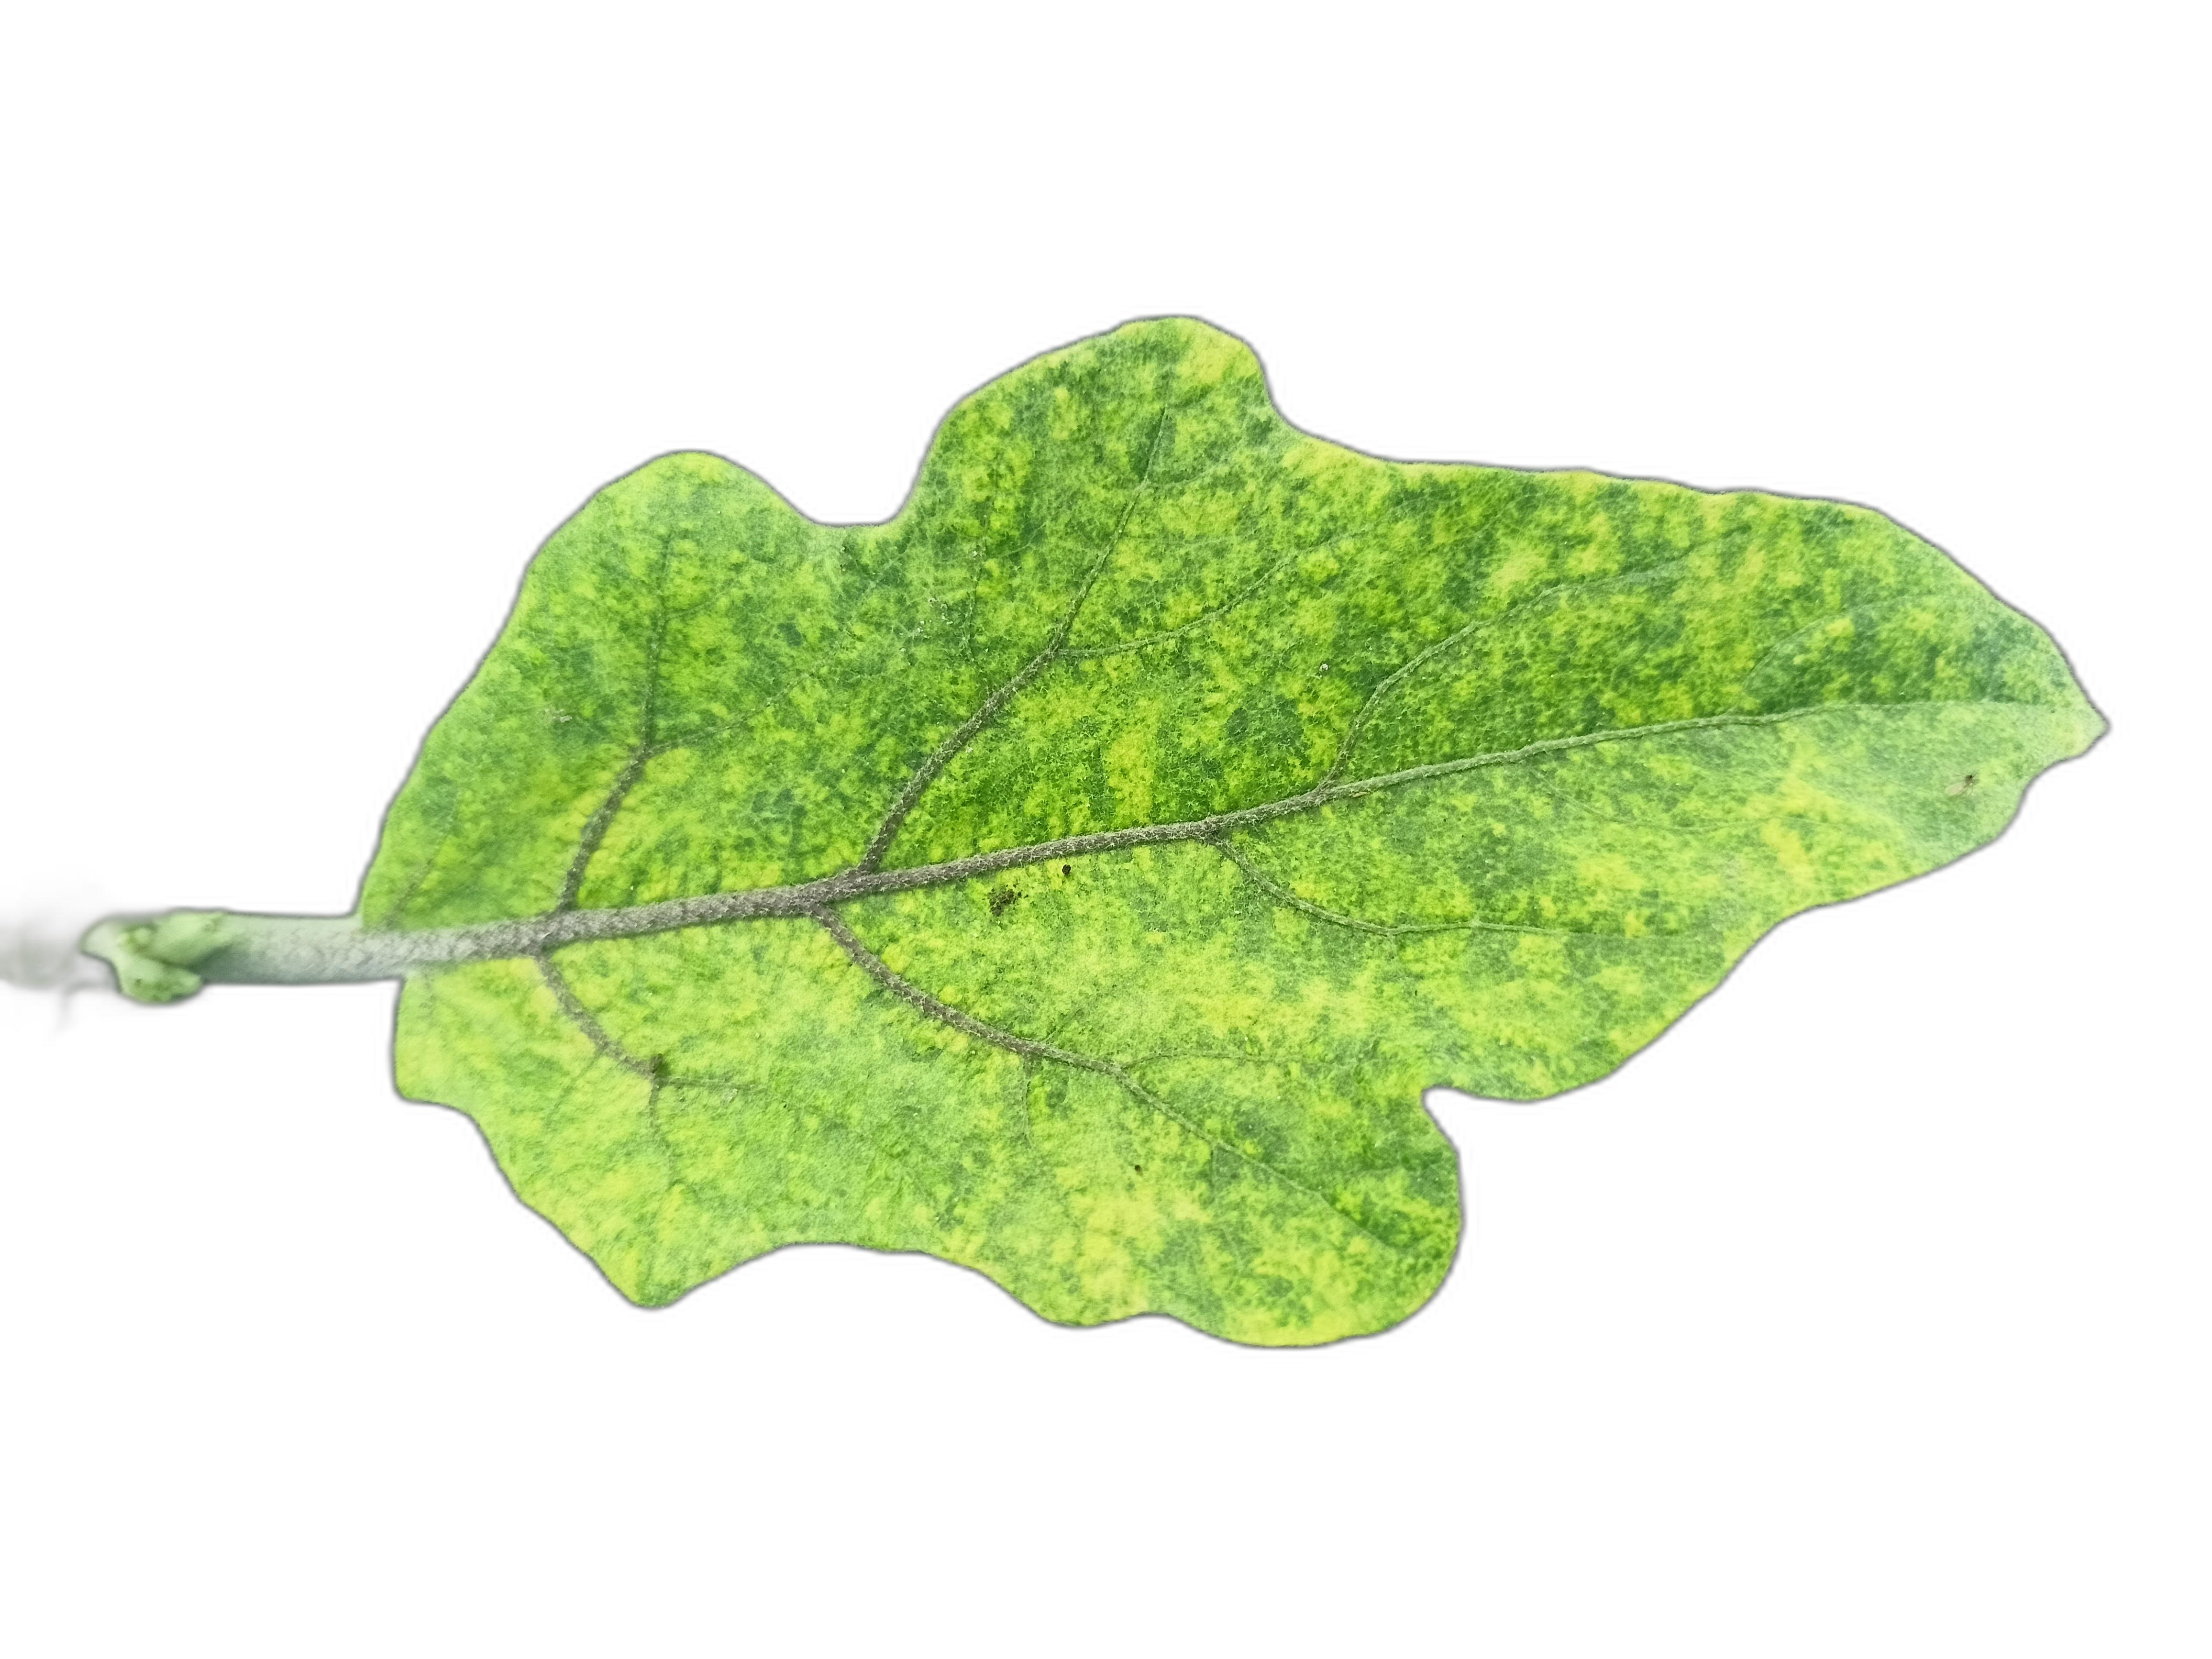
Label: Mosaic Virus Disease